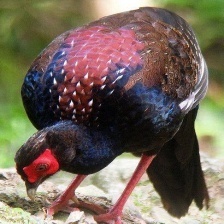
Species: SWINHOES PHEASANT
Scientific name: LOPHURA SWINHOII